Sarah Jessica Parker

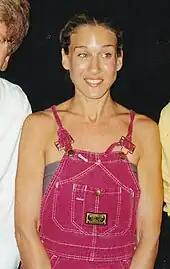
Parker at the rehearsal for the 1999 Emmy Awards

The script for the HBO dramedy series "Sex and the City" was sent to Parker. Set in New York City and based on Candace Bushnell's 1997 book of the same name, the show follows the lives of a group of four women—three in their mid-thirties and one in her forties—who, despite their different natures and ever-changing sex lives, remain inseparable and confide in each other. Creator Darren Star wanted her for the project, and despite some doubts about being cast in a long-term television series, she agreed to star. Her role was that of Carrie Bradshaw, the narrator and main protagonist, with each episode structured around her train of thought while writing her weekly column "Sex and the City" for the fictitious paper, the "New York Star". The positive response to her performance during the show's run continued in the years immediately afterward. Bradshaw was widely popular during the run and later included in lists of the greatest female characters in American television history. In 2009, "The Guardian" named Bradshaw an icon of the decade: "Carrie Bradshaw did as much to shift the culture around certain women's issues as real-life female groundbreakers." She received two Emmy Awards, three Screen Actors Guild Awards, and four Golden Globe Awards for her performance.